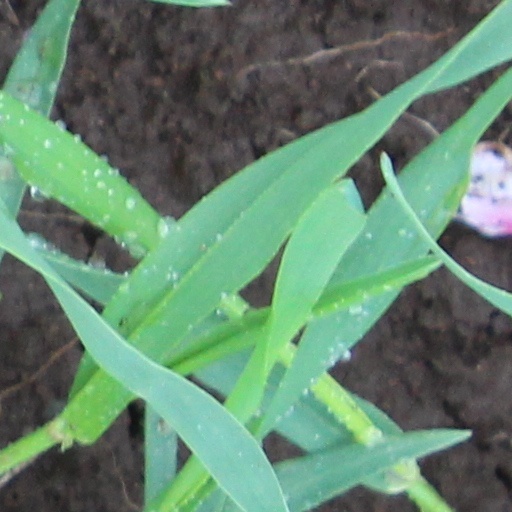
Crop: wheat